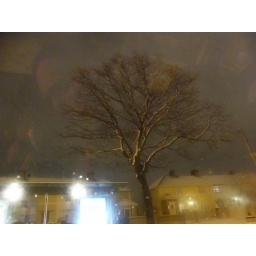
Me reflected in the car window photographing a tree.